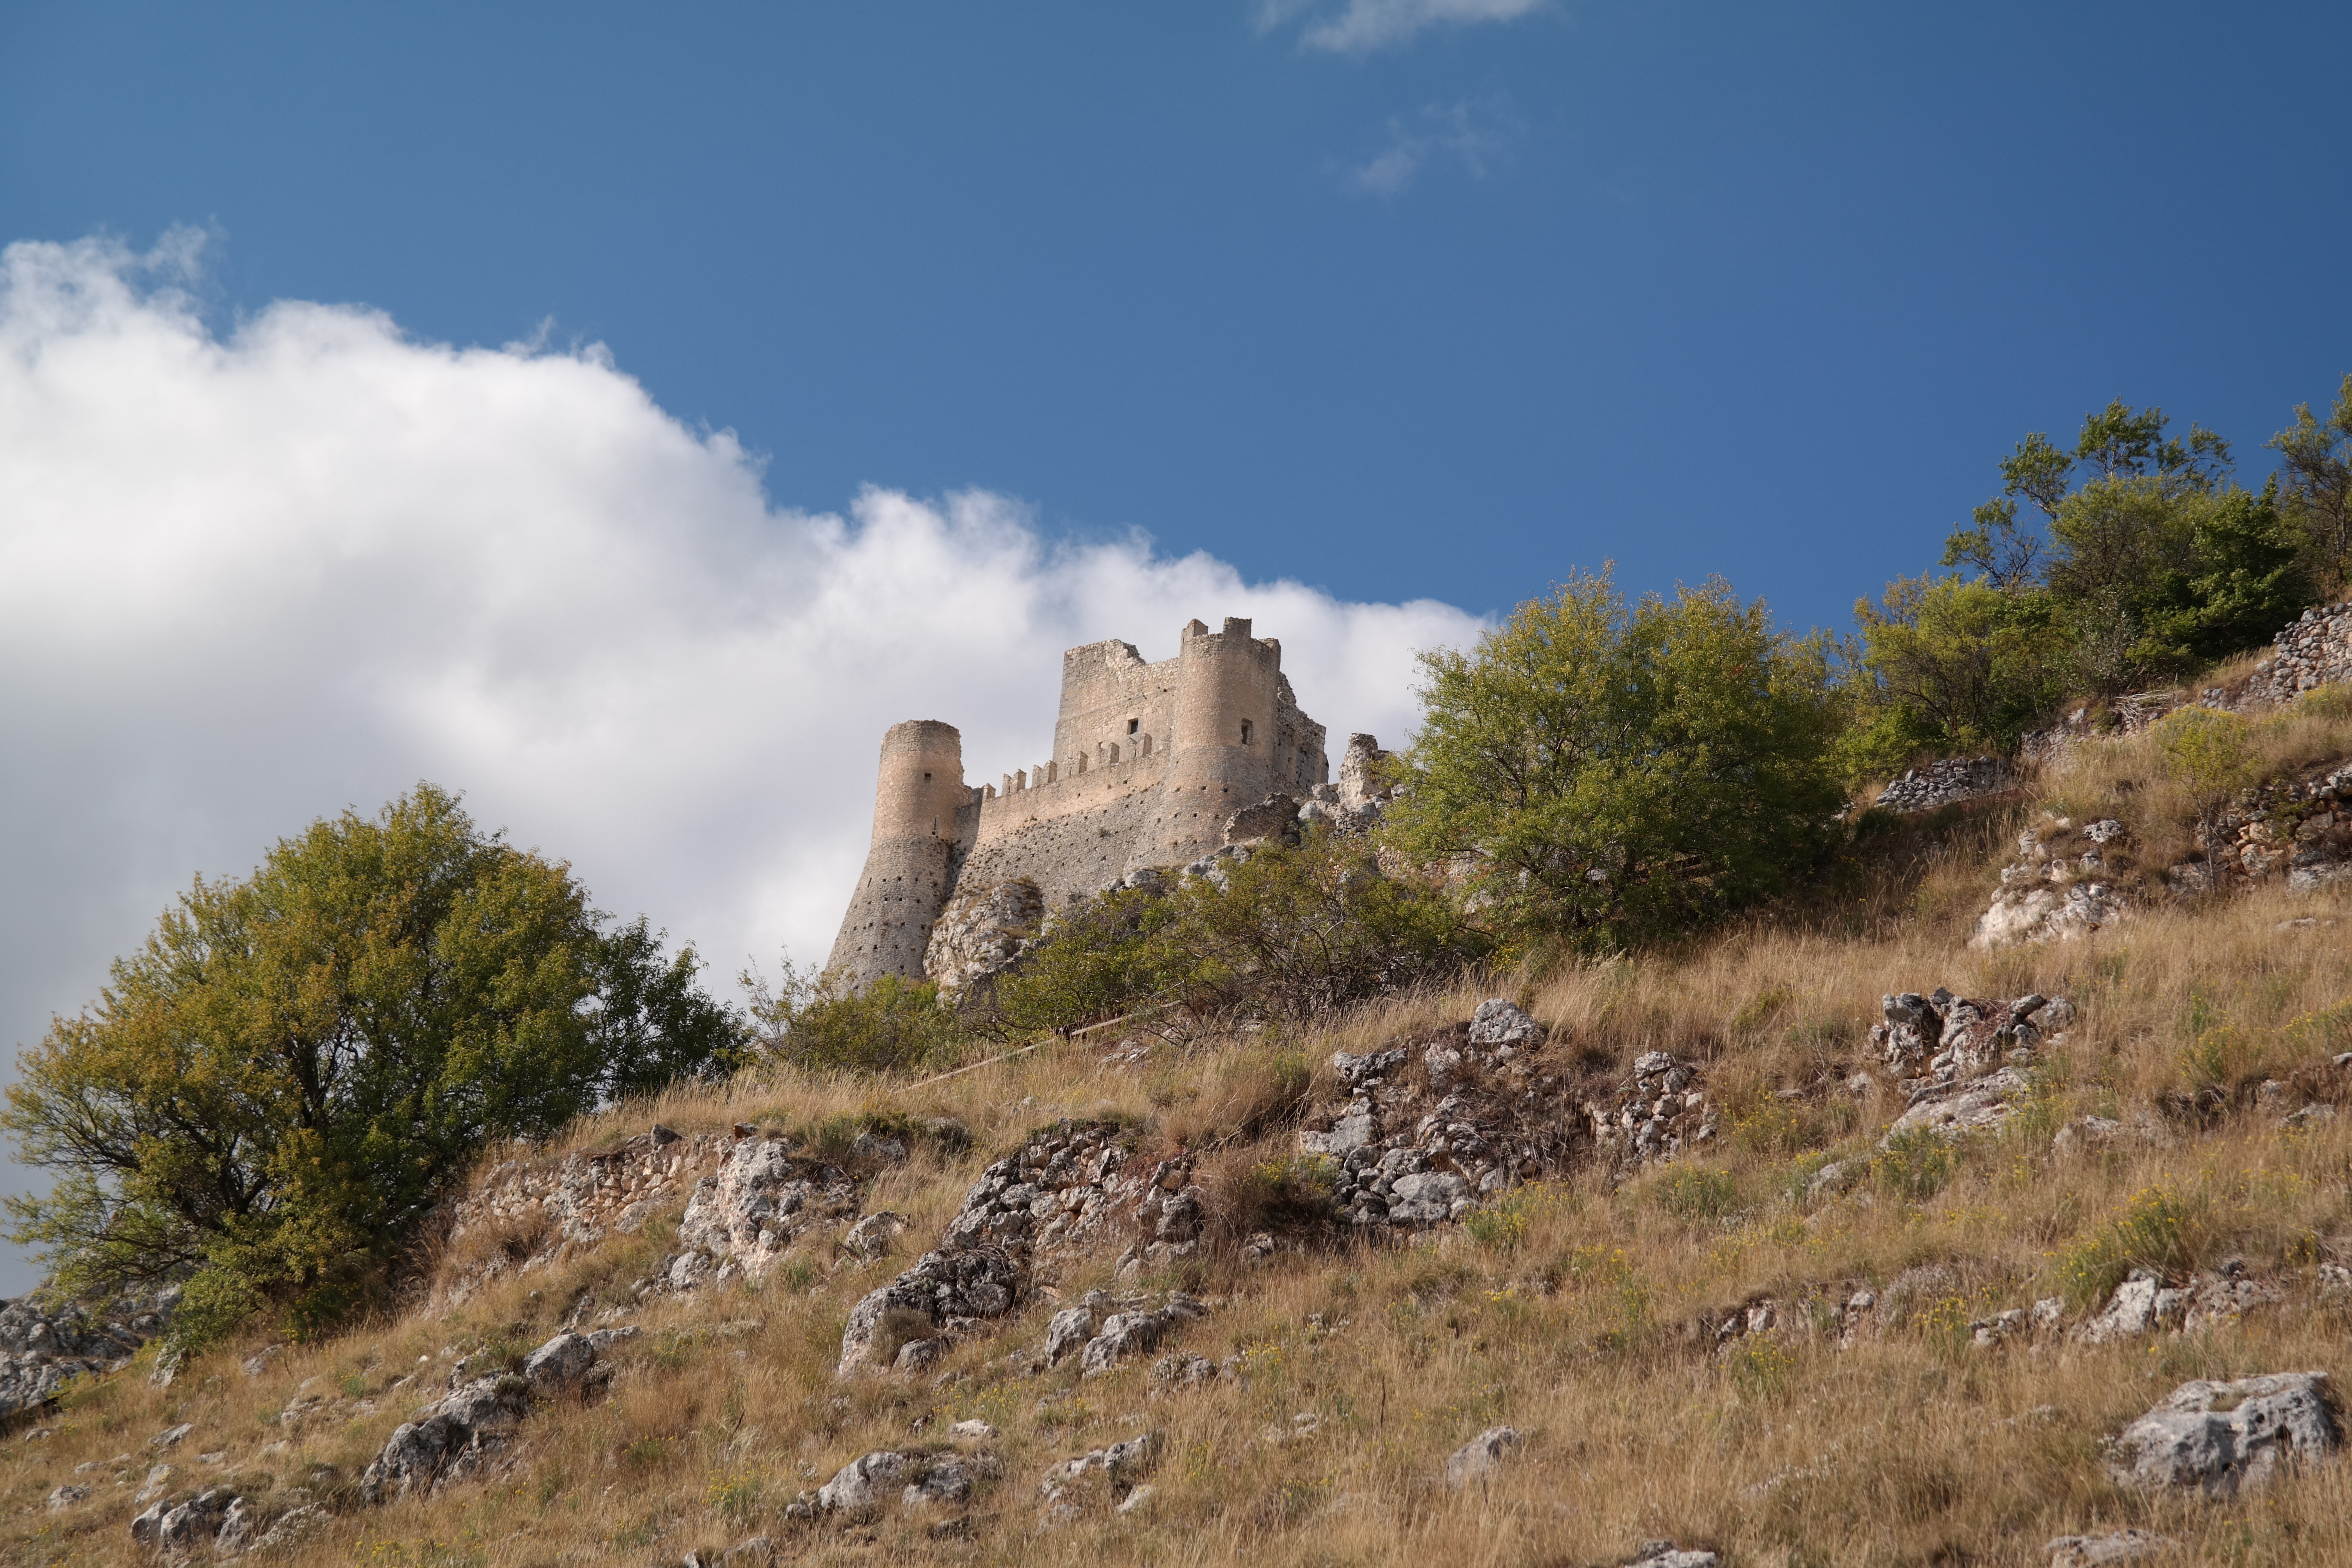
landscape, tree, rock, mountain, hill, cliff, castle, terrain, ruins, walls, plateau, ecosystem, abruzzo, rocca calascio